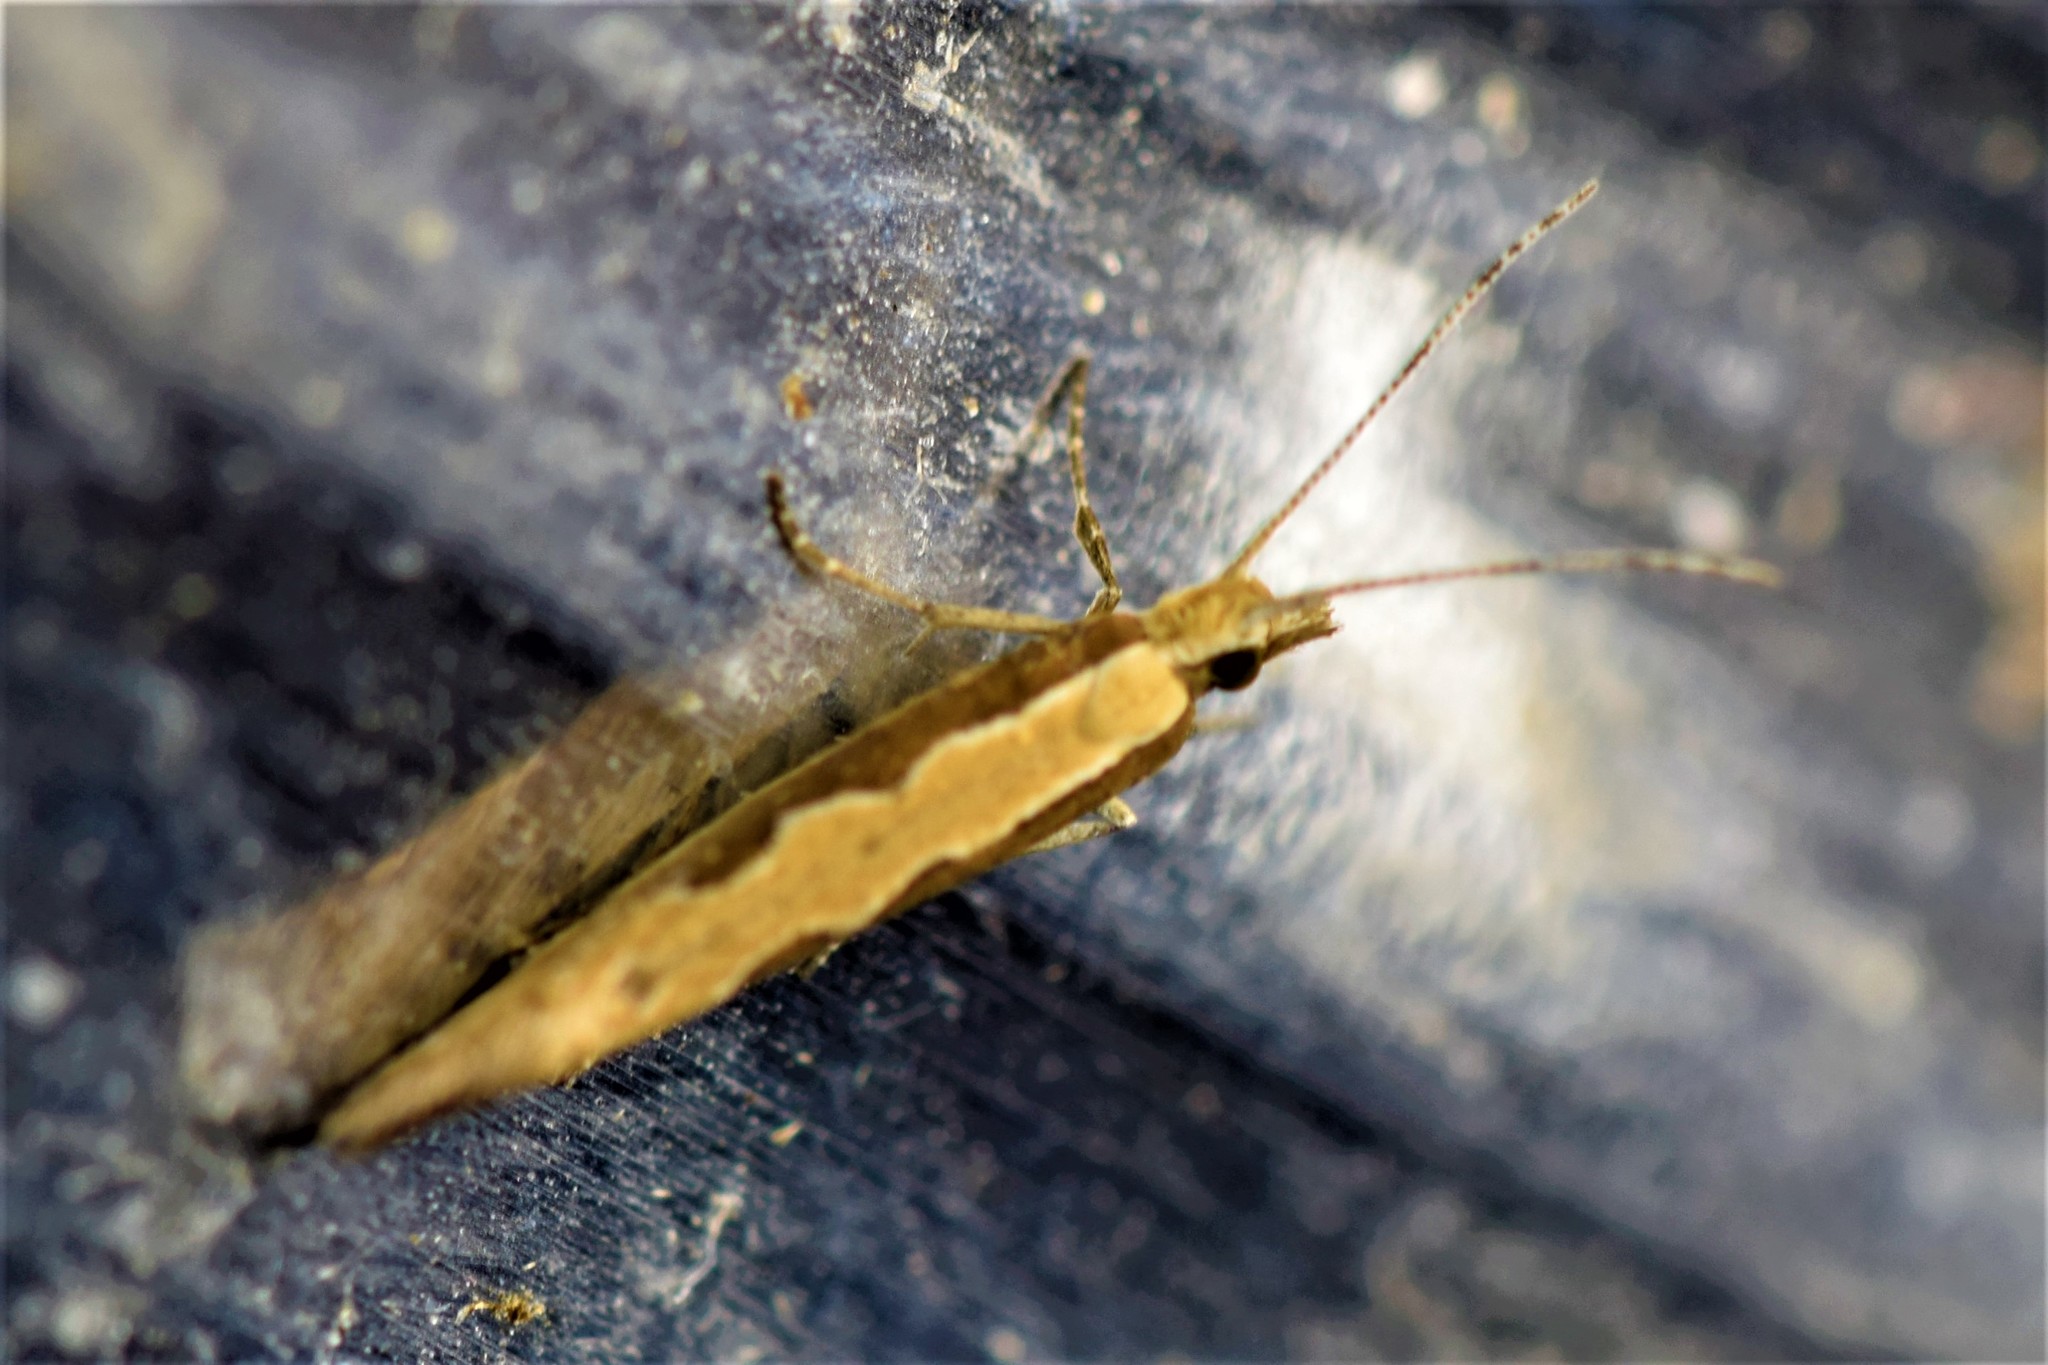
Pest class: diamondback_moth